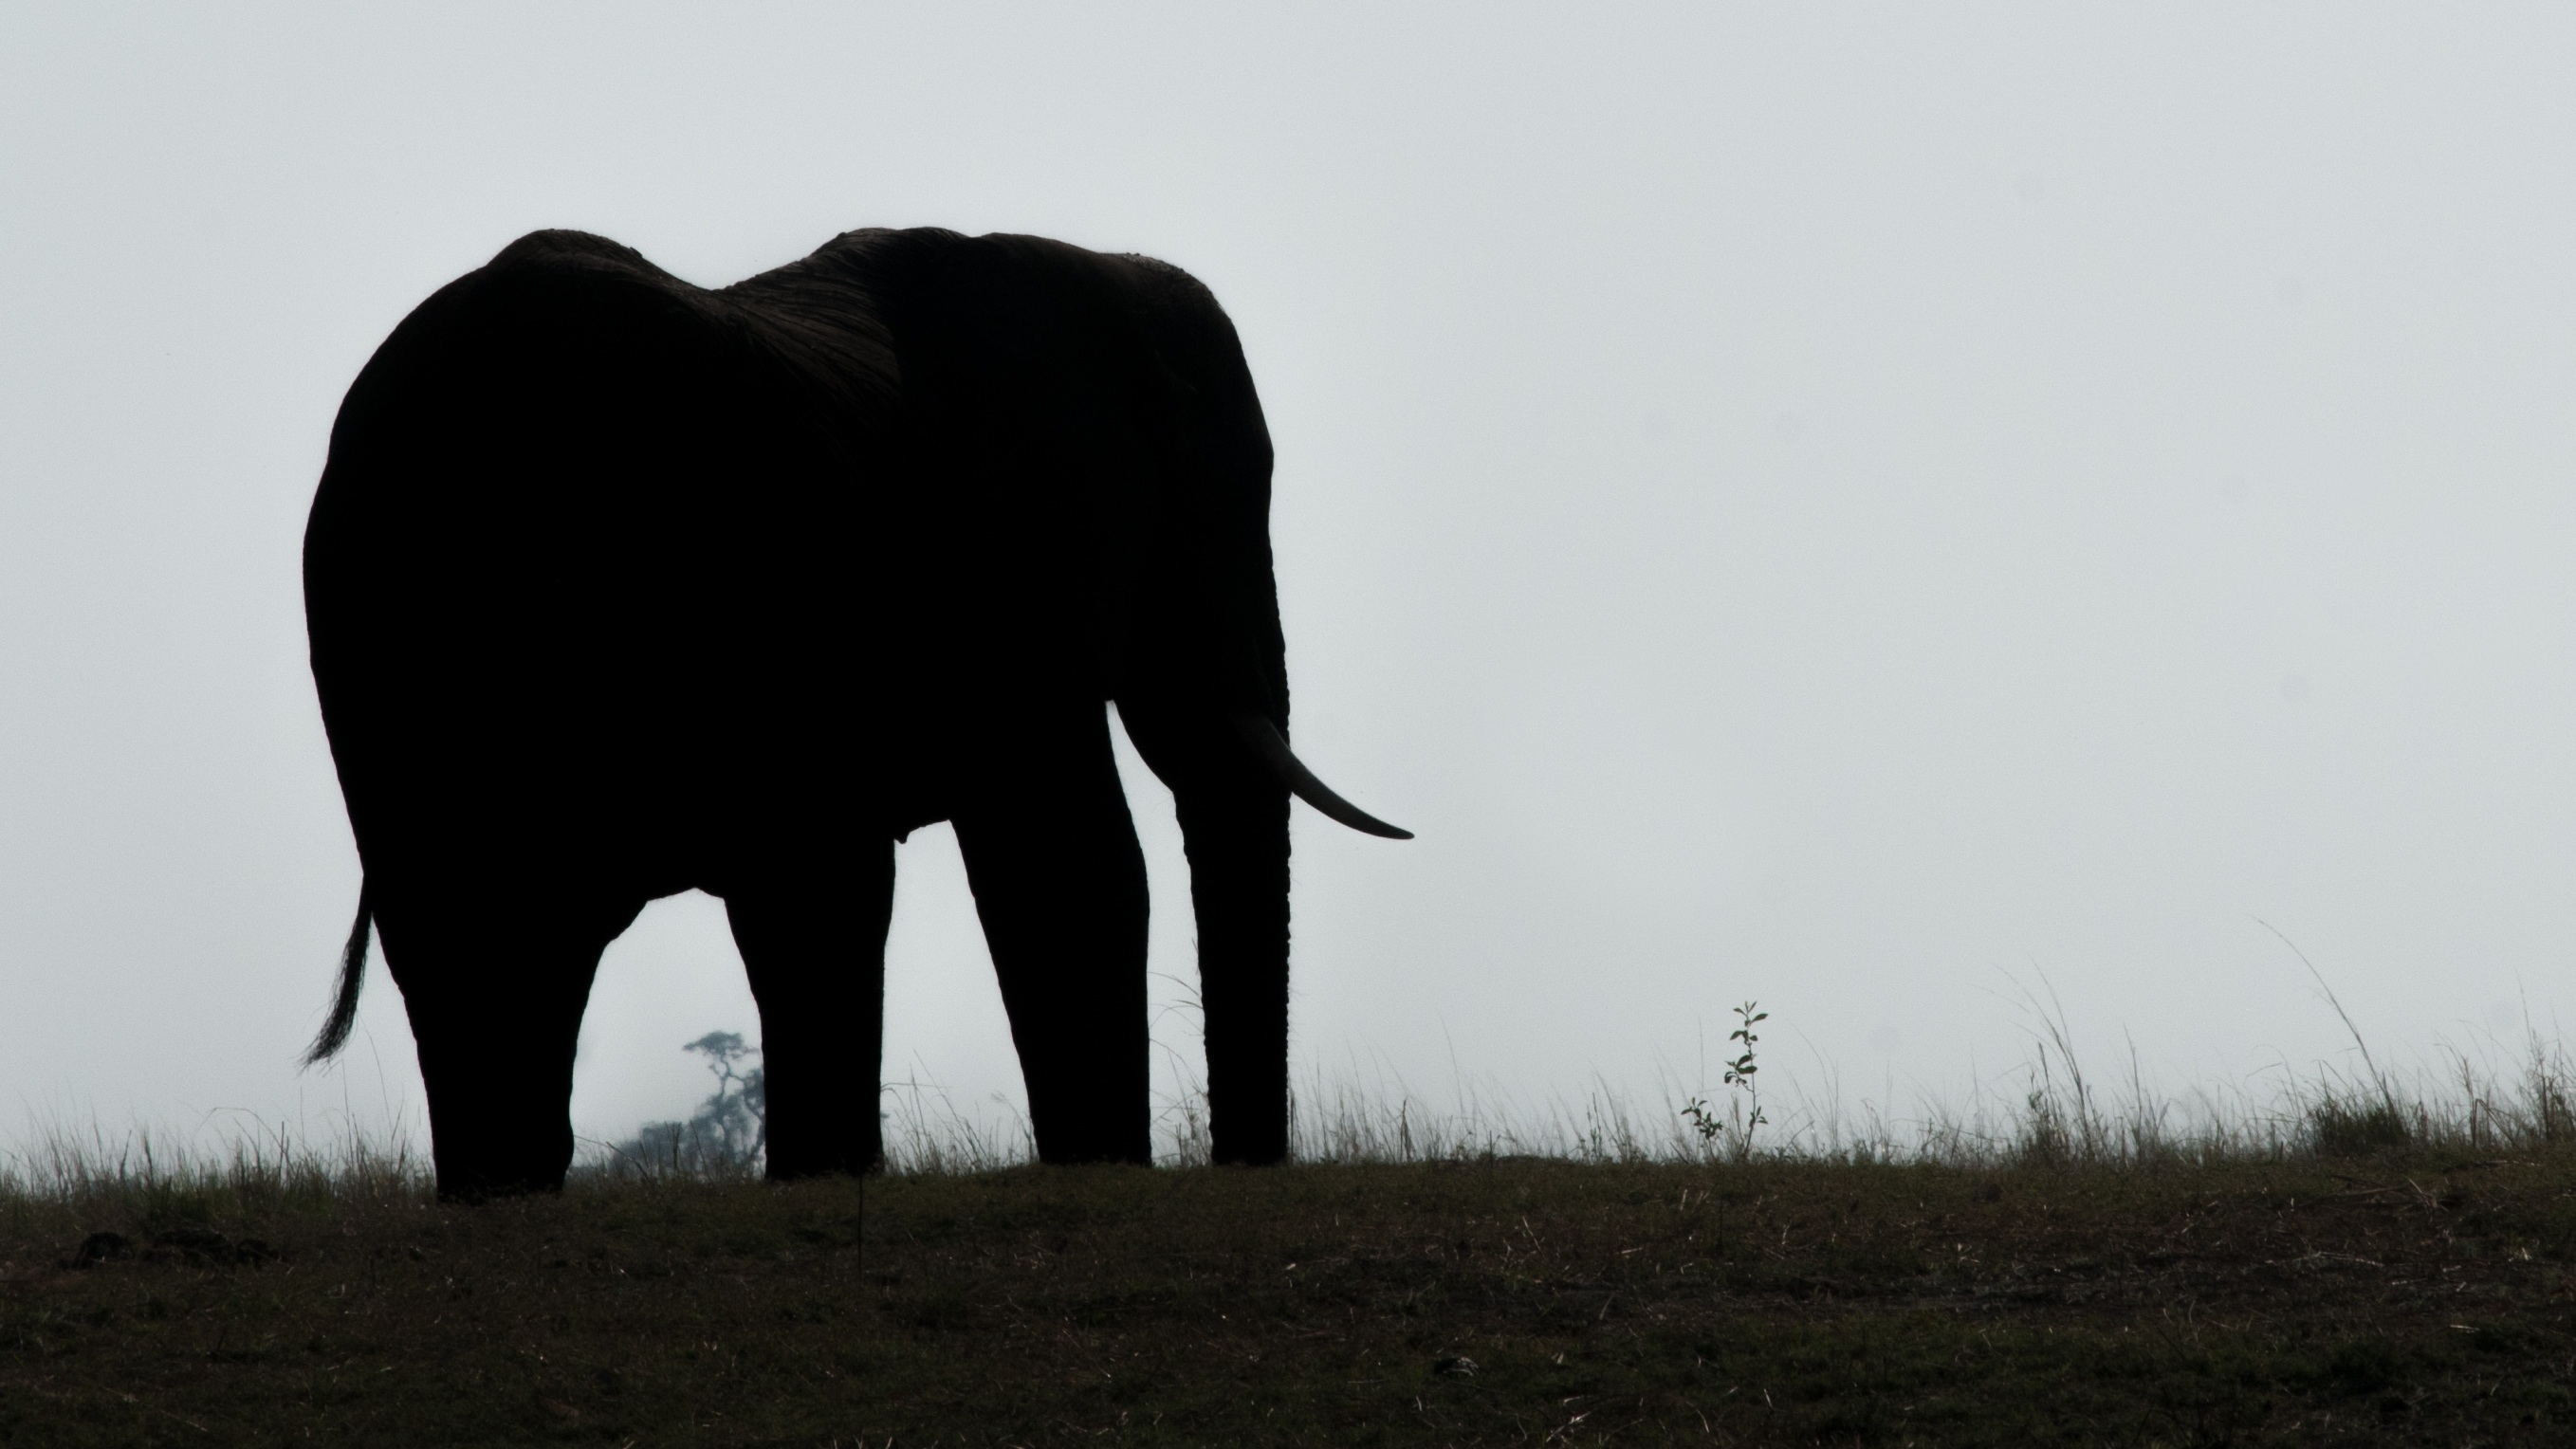
silhouette, wildlife, grazing, mammal, fauna, savanna, plain, elephant, grassland, botswana, safari, chobe, indian elephant, african elephant, cattle like mammal, elephants and mammoths